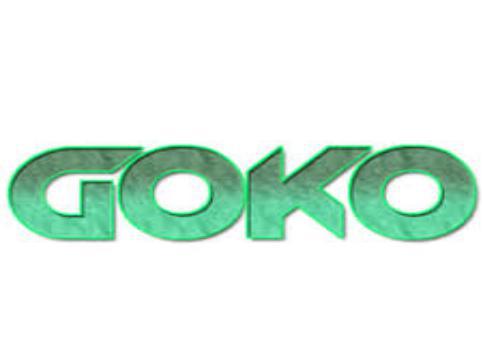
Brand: goko
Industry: Others